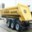
Label: truck